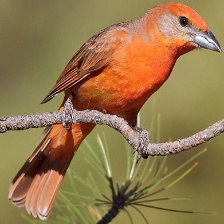
Species: HEPATIC TANAGER
Scientific name: PIRANGA FLAVA